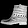
Label: Ankle boot